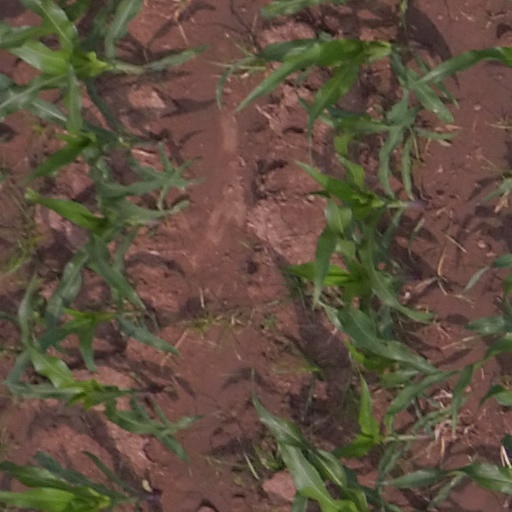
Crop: maize; corn